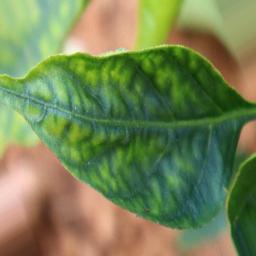
Label: nutritional